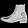
Label: Ankle boot